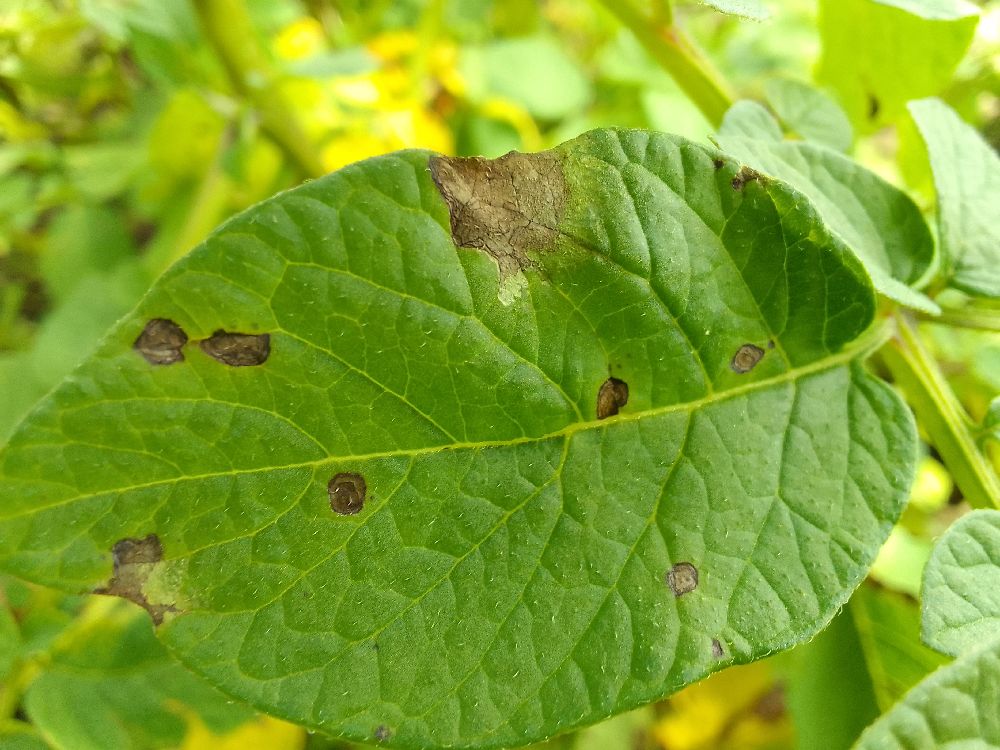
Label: Late blight